Answer in natural language. Consider the 3D positions of the objects in the scene and not just the 2D positions in the image. Is the centerpoint of  TeddyBear at a higher height than DeskLamp? Choose between the following options: no or yes
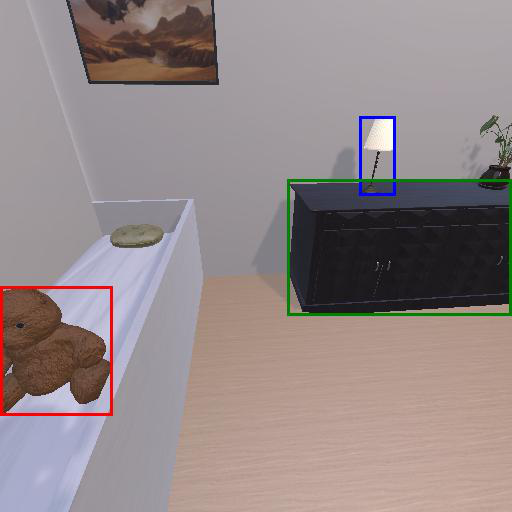
<answer>no</answer>